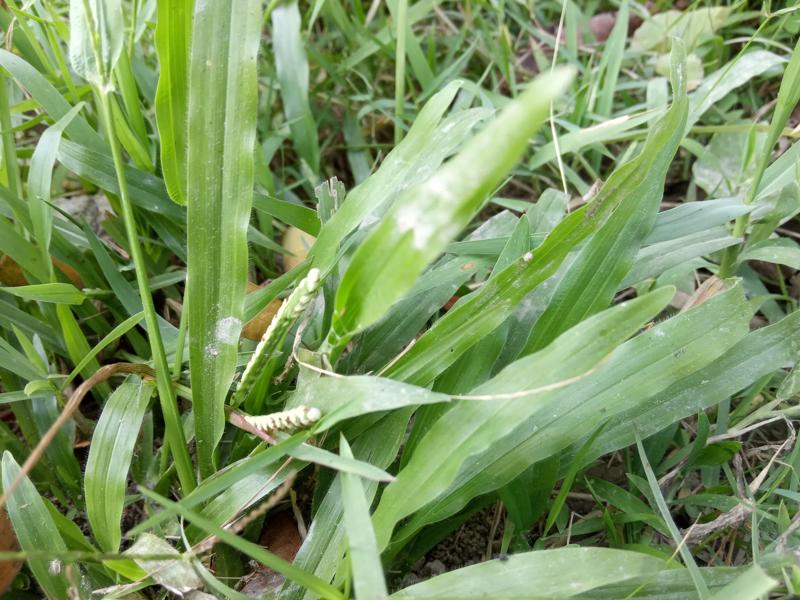
Weed species: Paspalum scrobiculatum